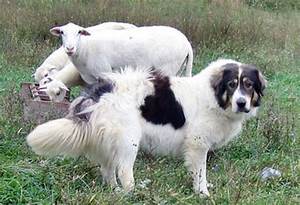
Label: dog